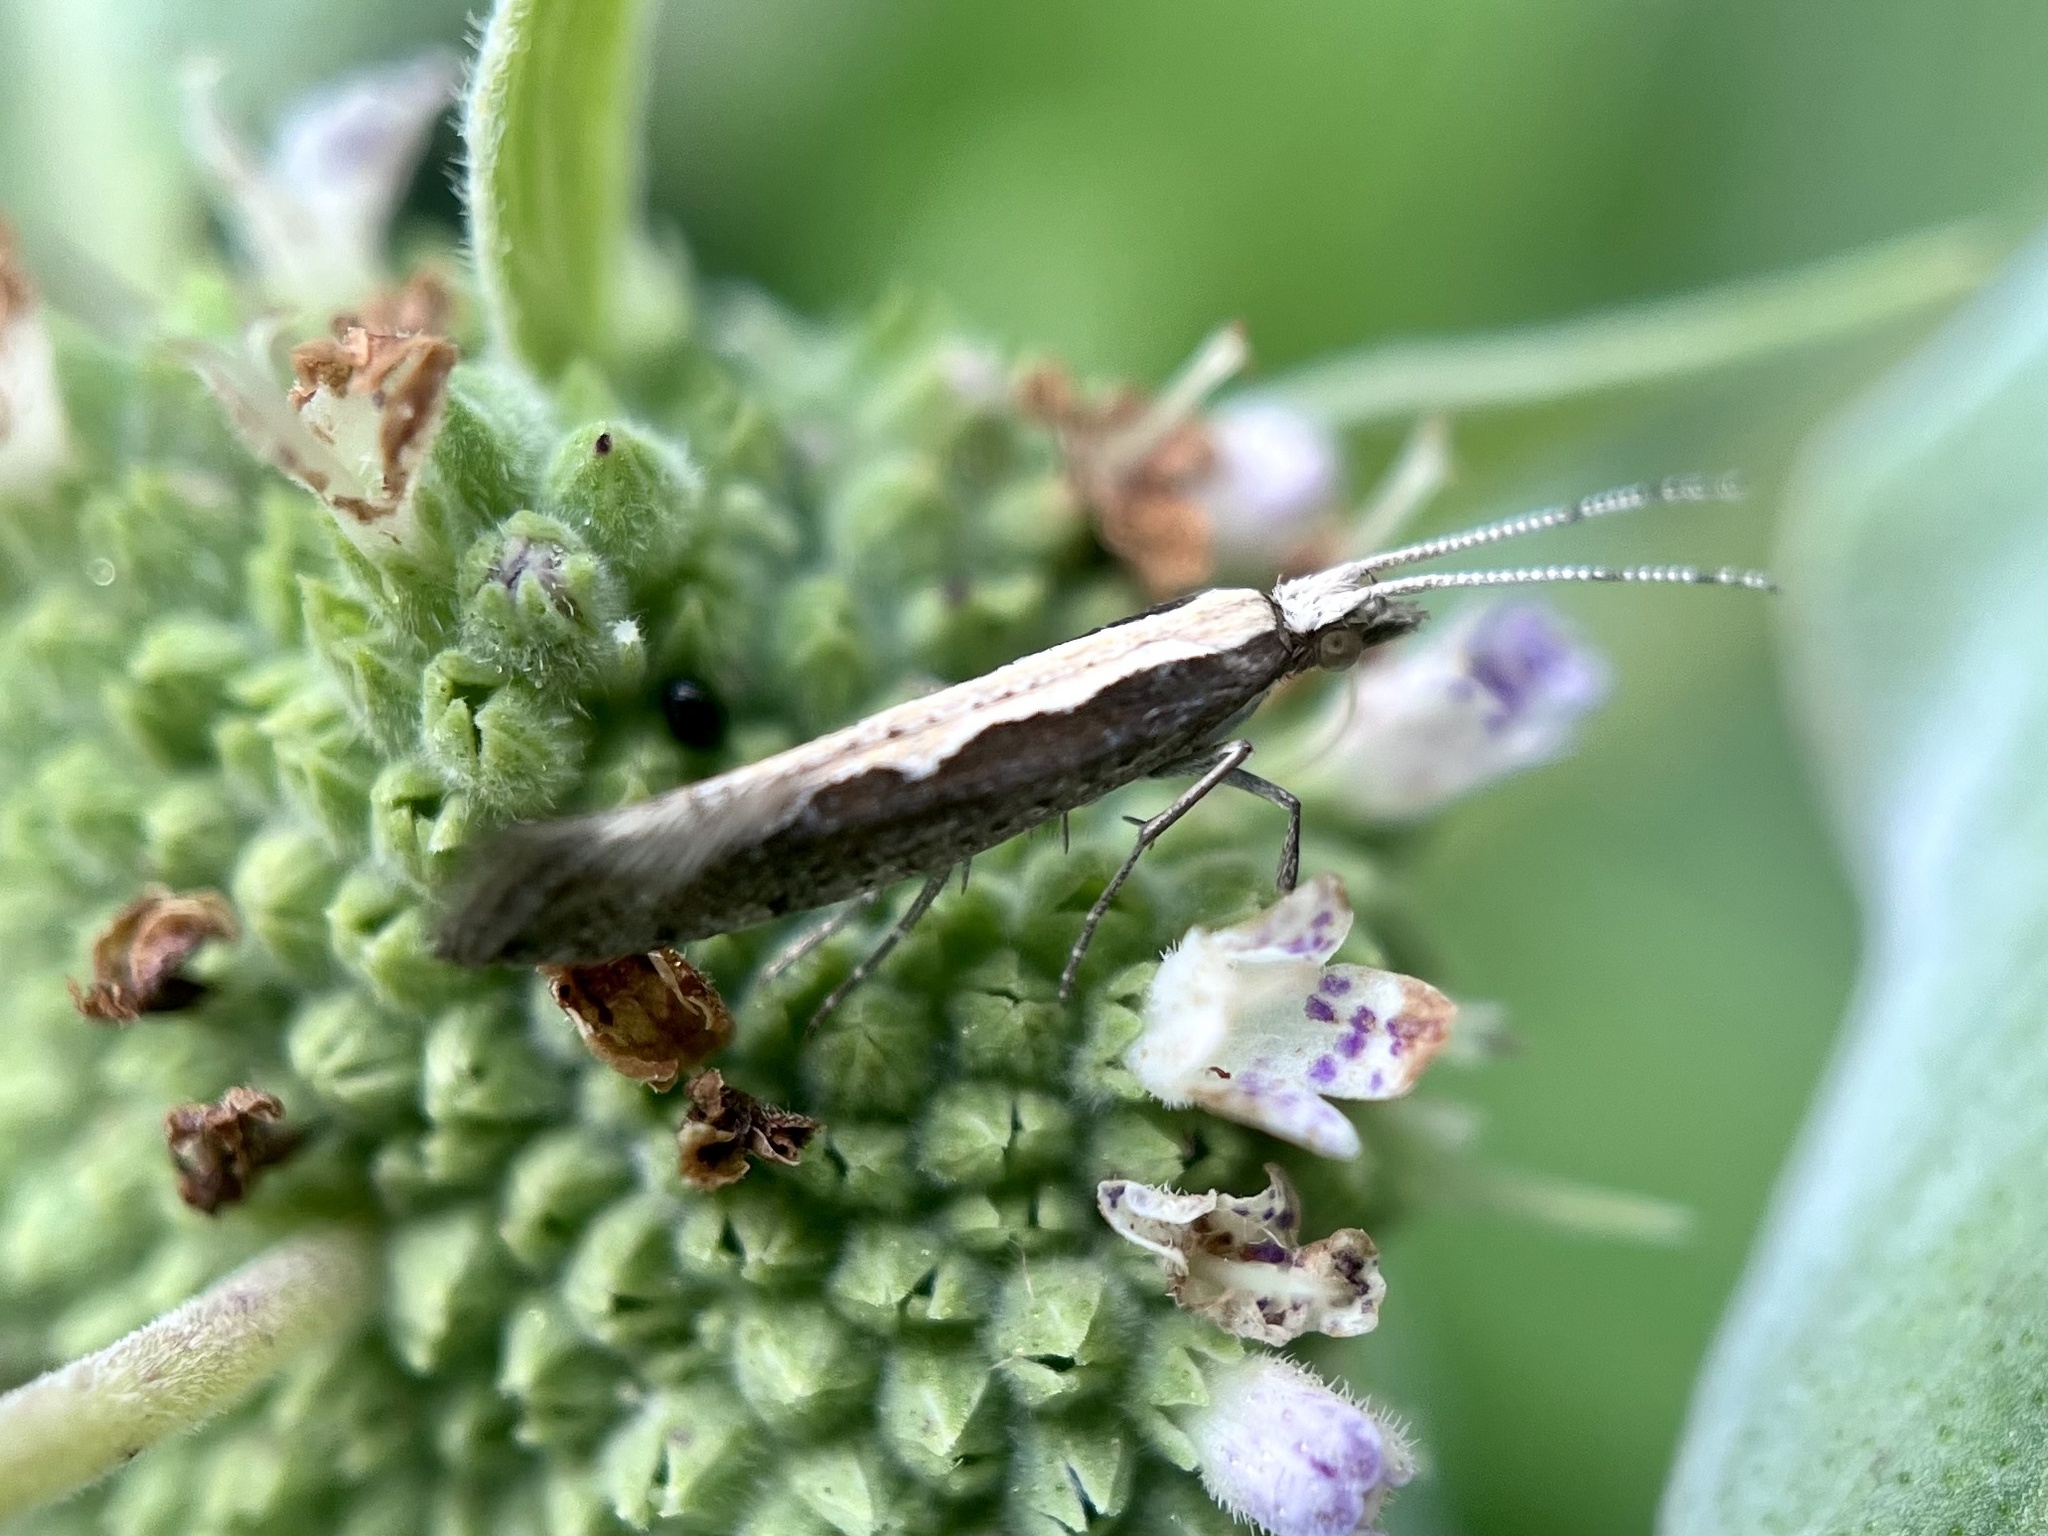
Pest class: diamondback_moth